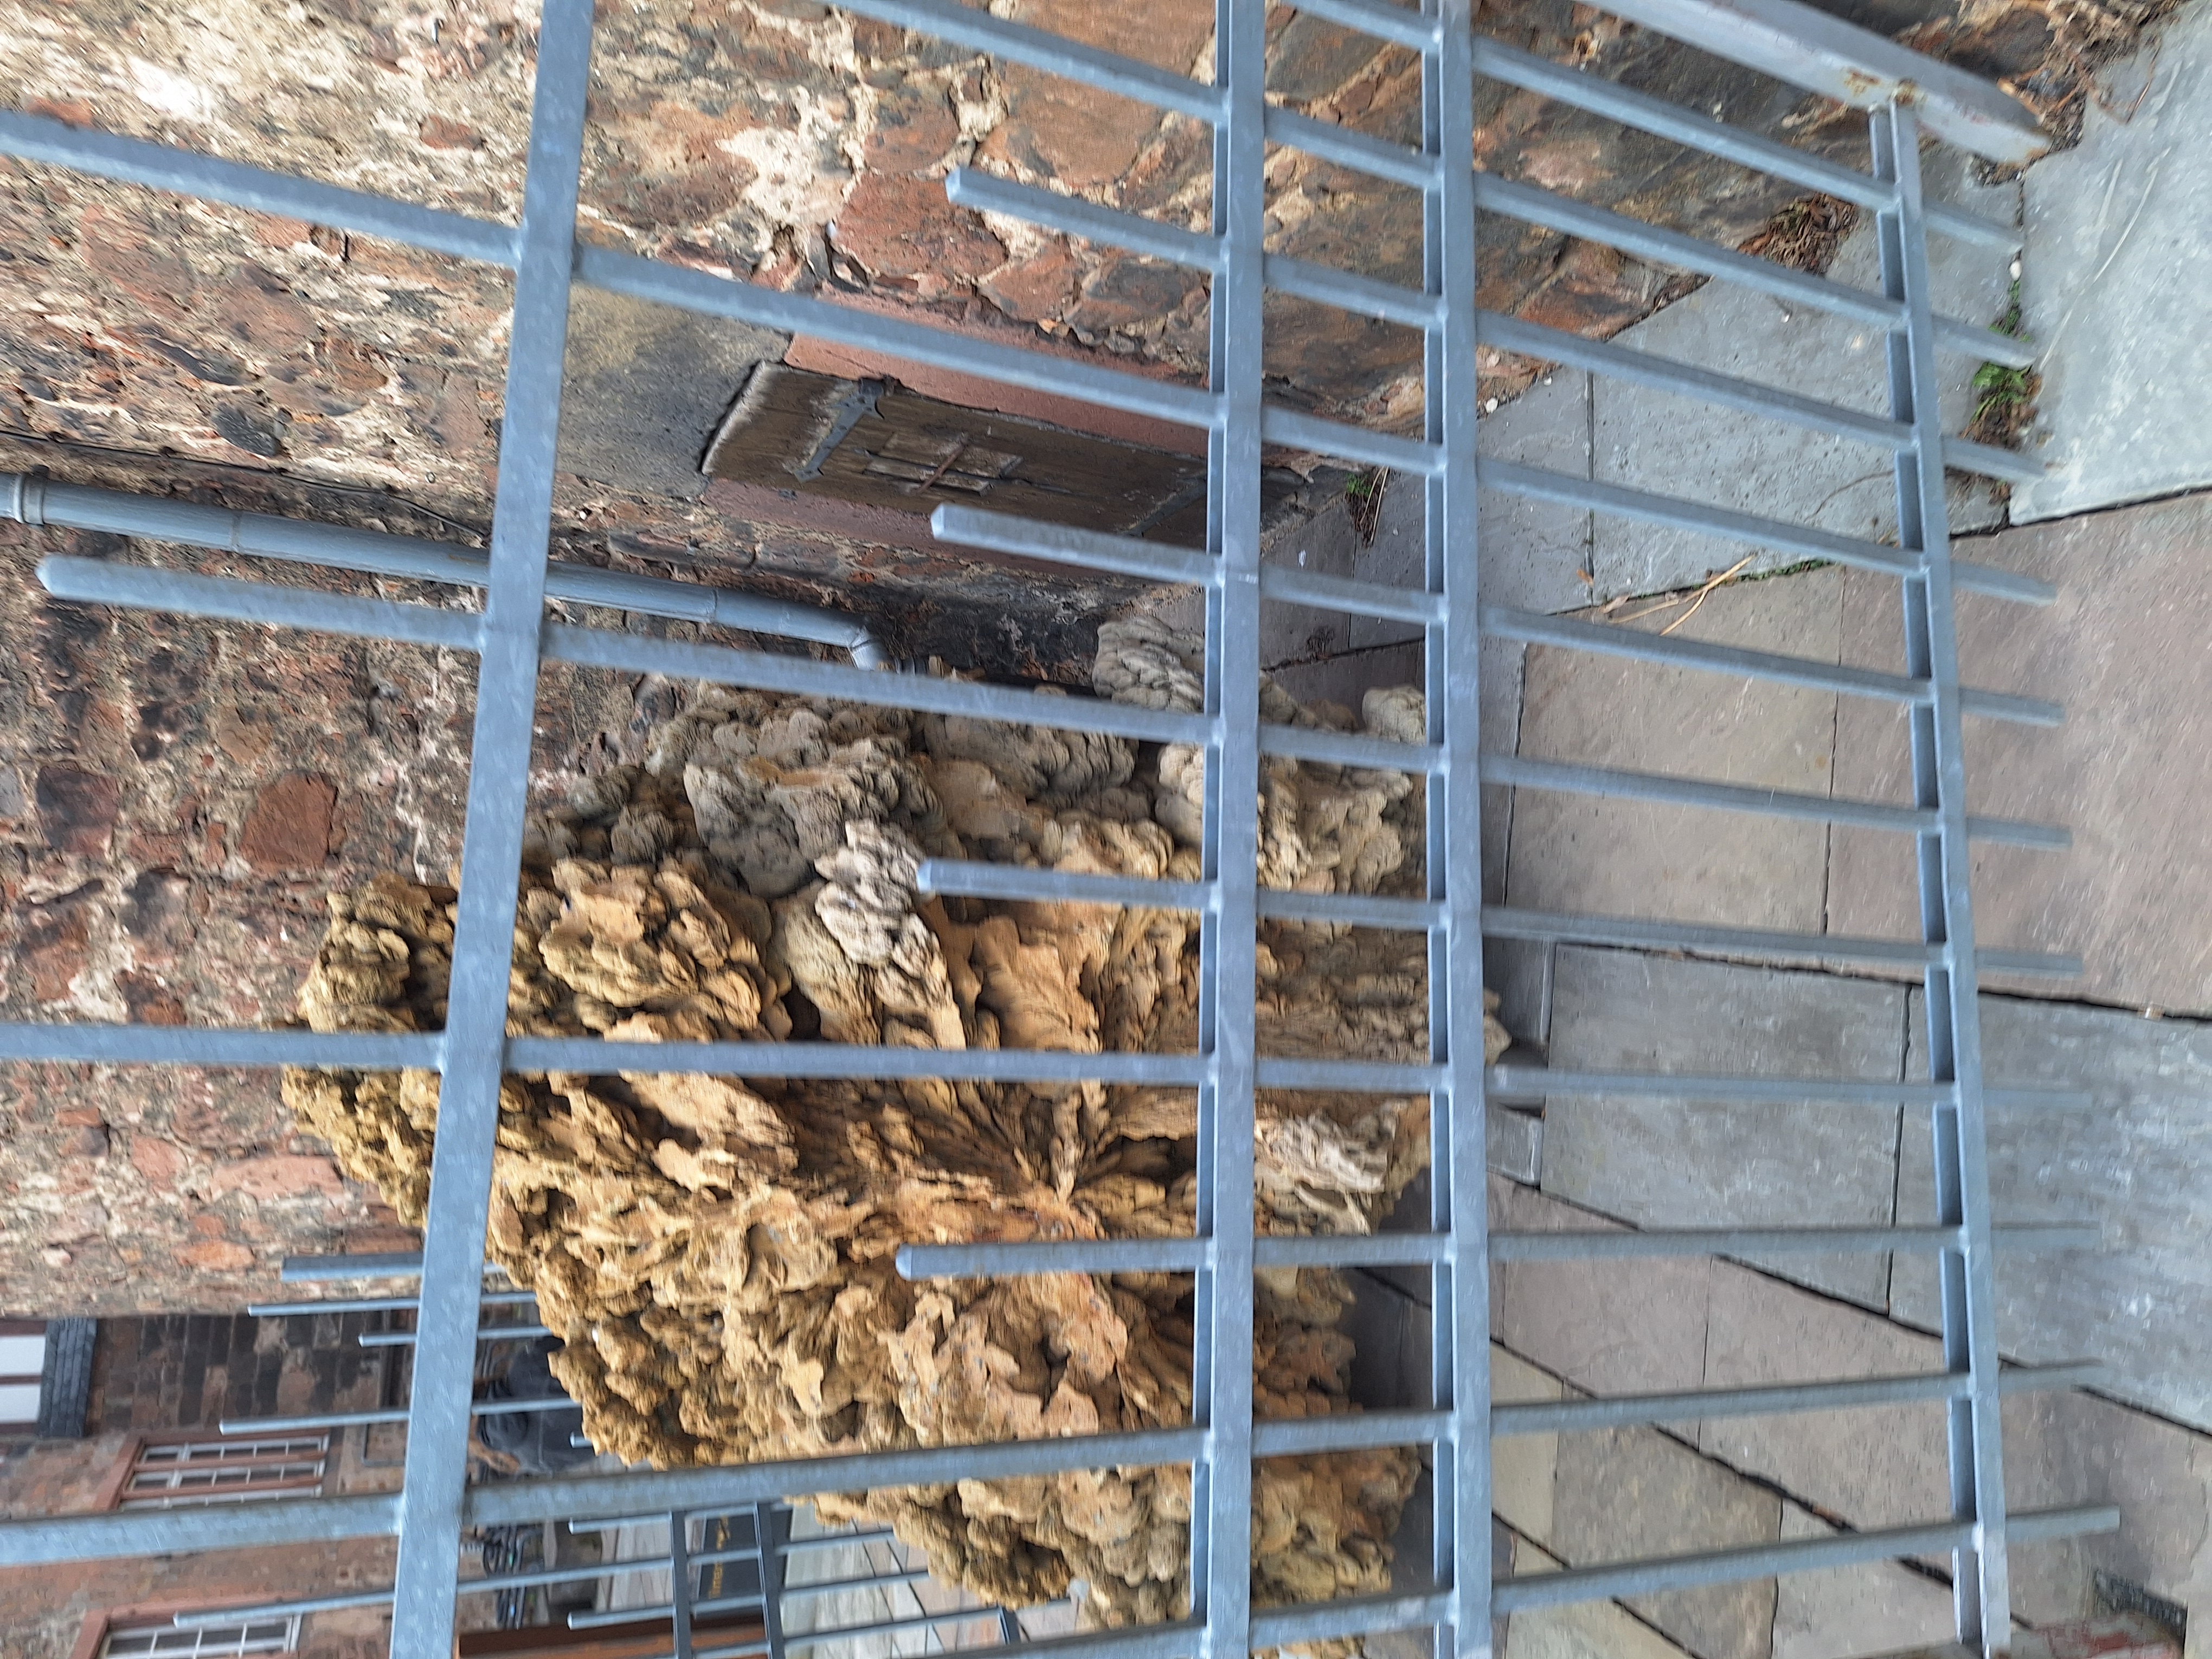
Building: Mineralogisches Museum